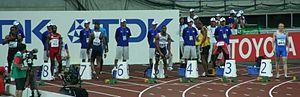
Olusoji Adetokunbo Fasuba, né le 9 juillet à 1984, est un athlète nigérian, spécialiste du sprint. Il mesure 1,75 m pour 70 kg. Il est l'actuel détenteur du record d'Afrique du 100 m en 9 s 85.